Davidstow Creamery

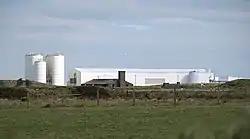
Seen in March 2008

The Davidstow Creamery is a manufacturing plant in Cornwall. It is the largest cheese factory in the UK, and the largest mature cheddar plant in the world. It is the main manufacturing facility for the Cathedral City Cheddar cheese brand. 50% of all milk produced in Cornwall goes to the site.